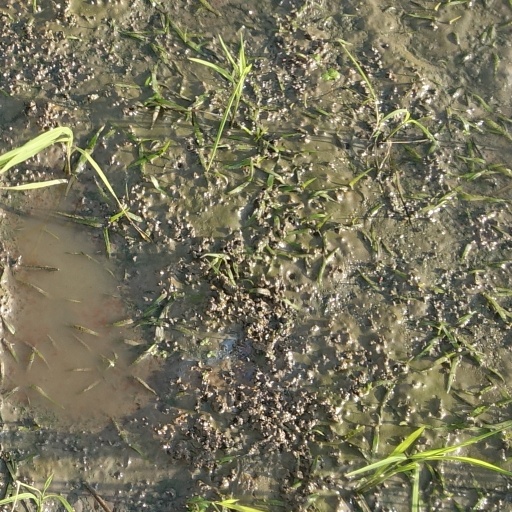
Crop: rice